Question: Please indicate a possible affordance area of fork that can be used for holding
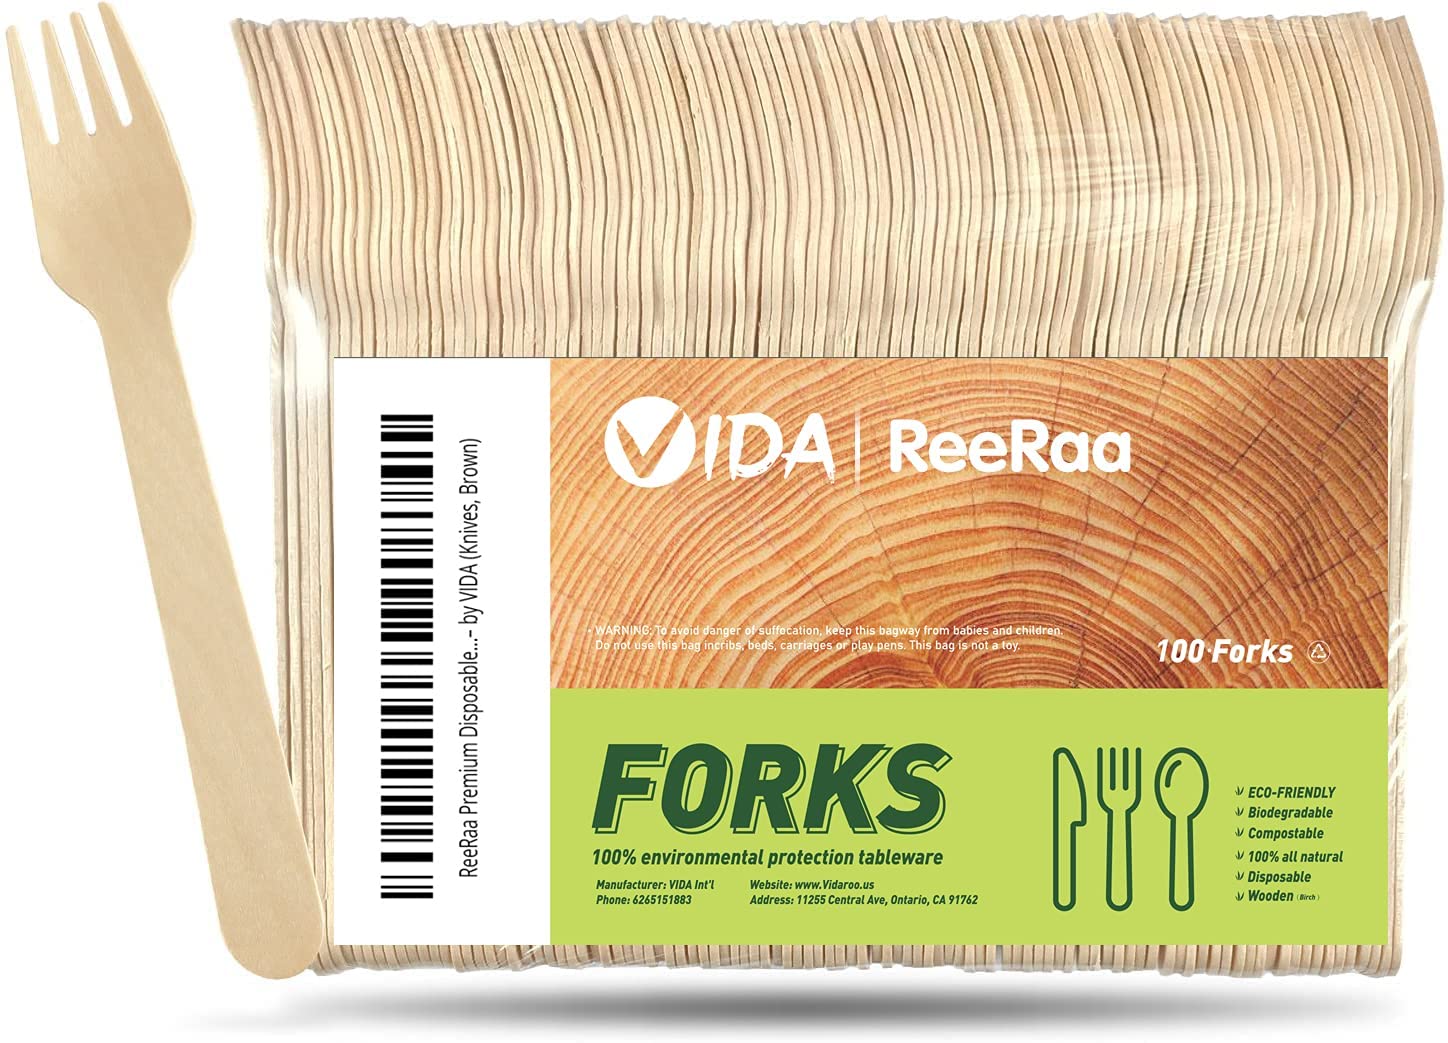
Answer: [181.954, 662.299, 324.566, 941.48]